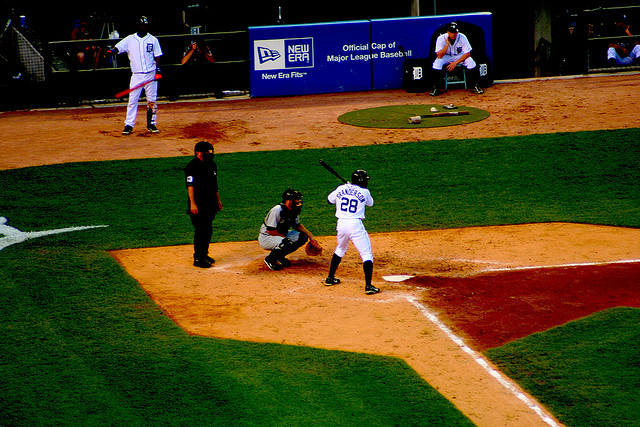
các cầu thủ khác đang theo dõi diễn biến của trận thi đấu bóng chày